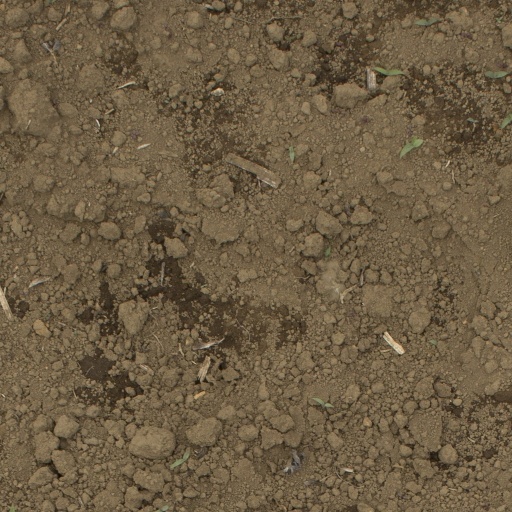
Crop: Jerusalem artichoke